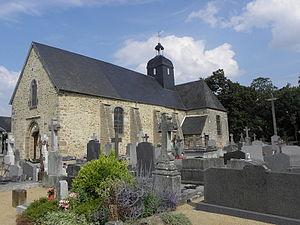
Église Saint-Martin à Poilley (50).
Poilley est une commune française, située dans le département de la Manche en région Normandie, peuplée de 882 habitants.